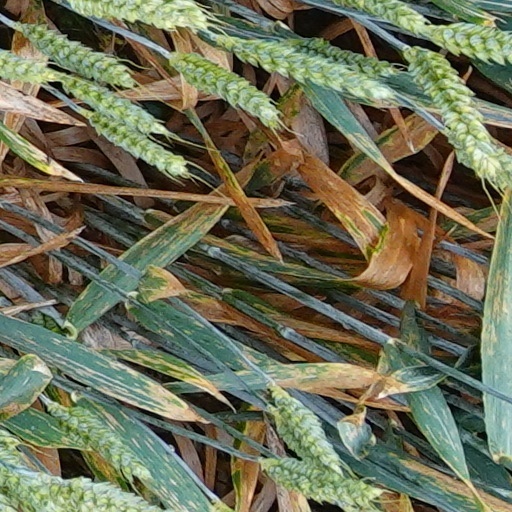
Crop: wheat